Janez Drnovšek

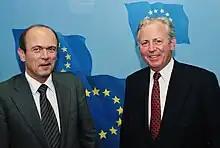
Drnovšek with Jacques Santer in 1996

Nevertheless, Drnovšek barely secured himself a third term in office after a failed attempt to ally himself with the Slovenian National Party. In 1997, the Liberal Democracy of Slovenia formed a coalition government with the populist Slovenian People's Party which finally enabled Drnovšek to serve a third term in office.